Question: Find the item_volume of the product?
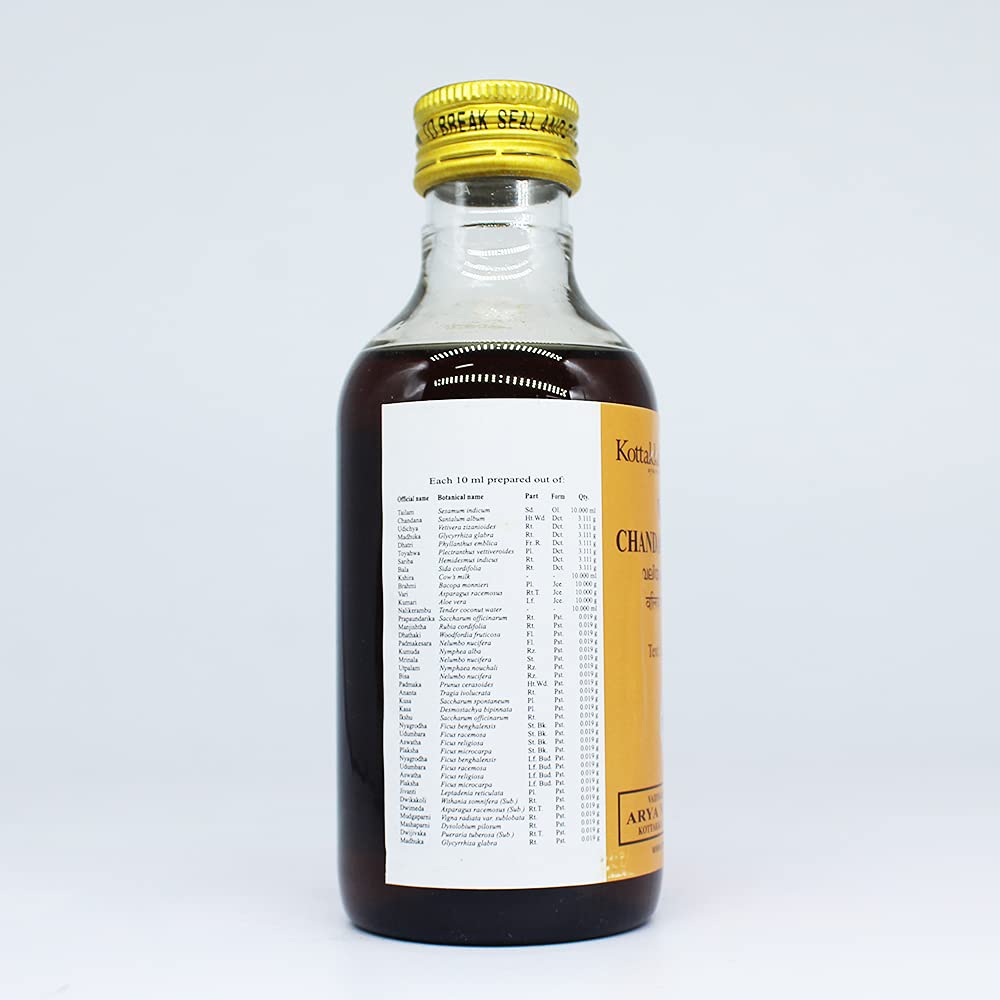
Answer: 10.0 millilitre